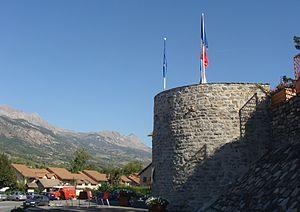
La tour, seul reste de l'ancien château-fort de la Bâtie-Neuve (Hautes-Alpes).
La Bâtie-Neuve est une commune française située dans le département des Hautes-Alpes, en région Provence-Alpes-Côte d'Azur.